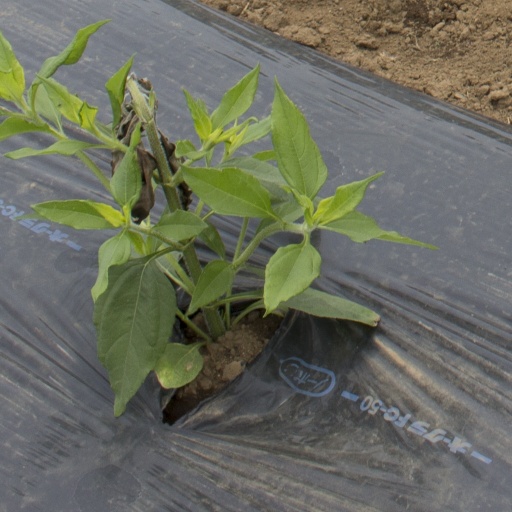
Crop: Jerusalem artichoke